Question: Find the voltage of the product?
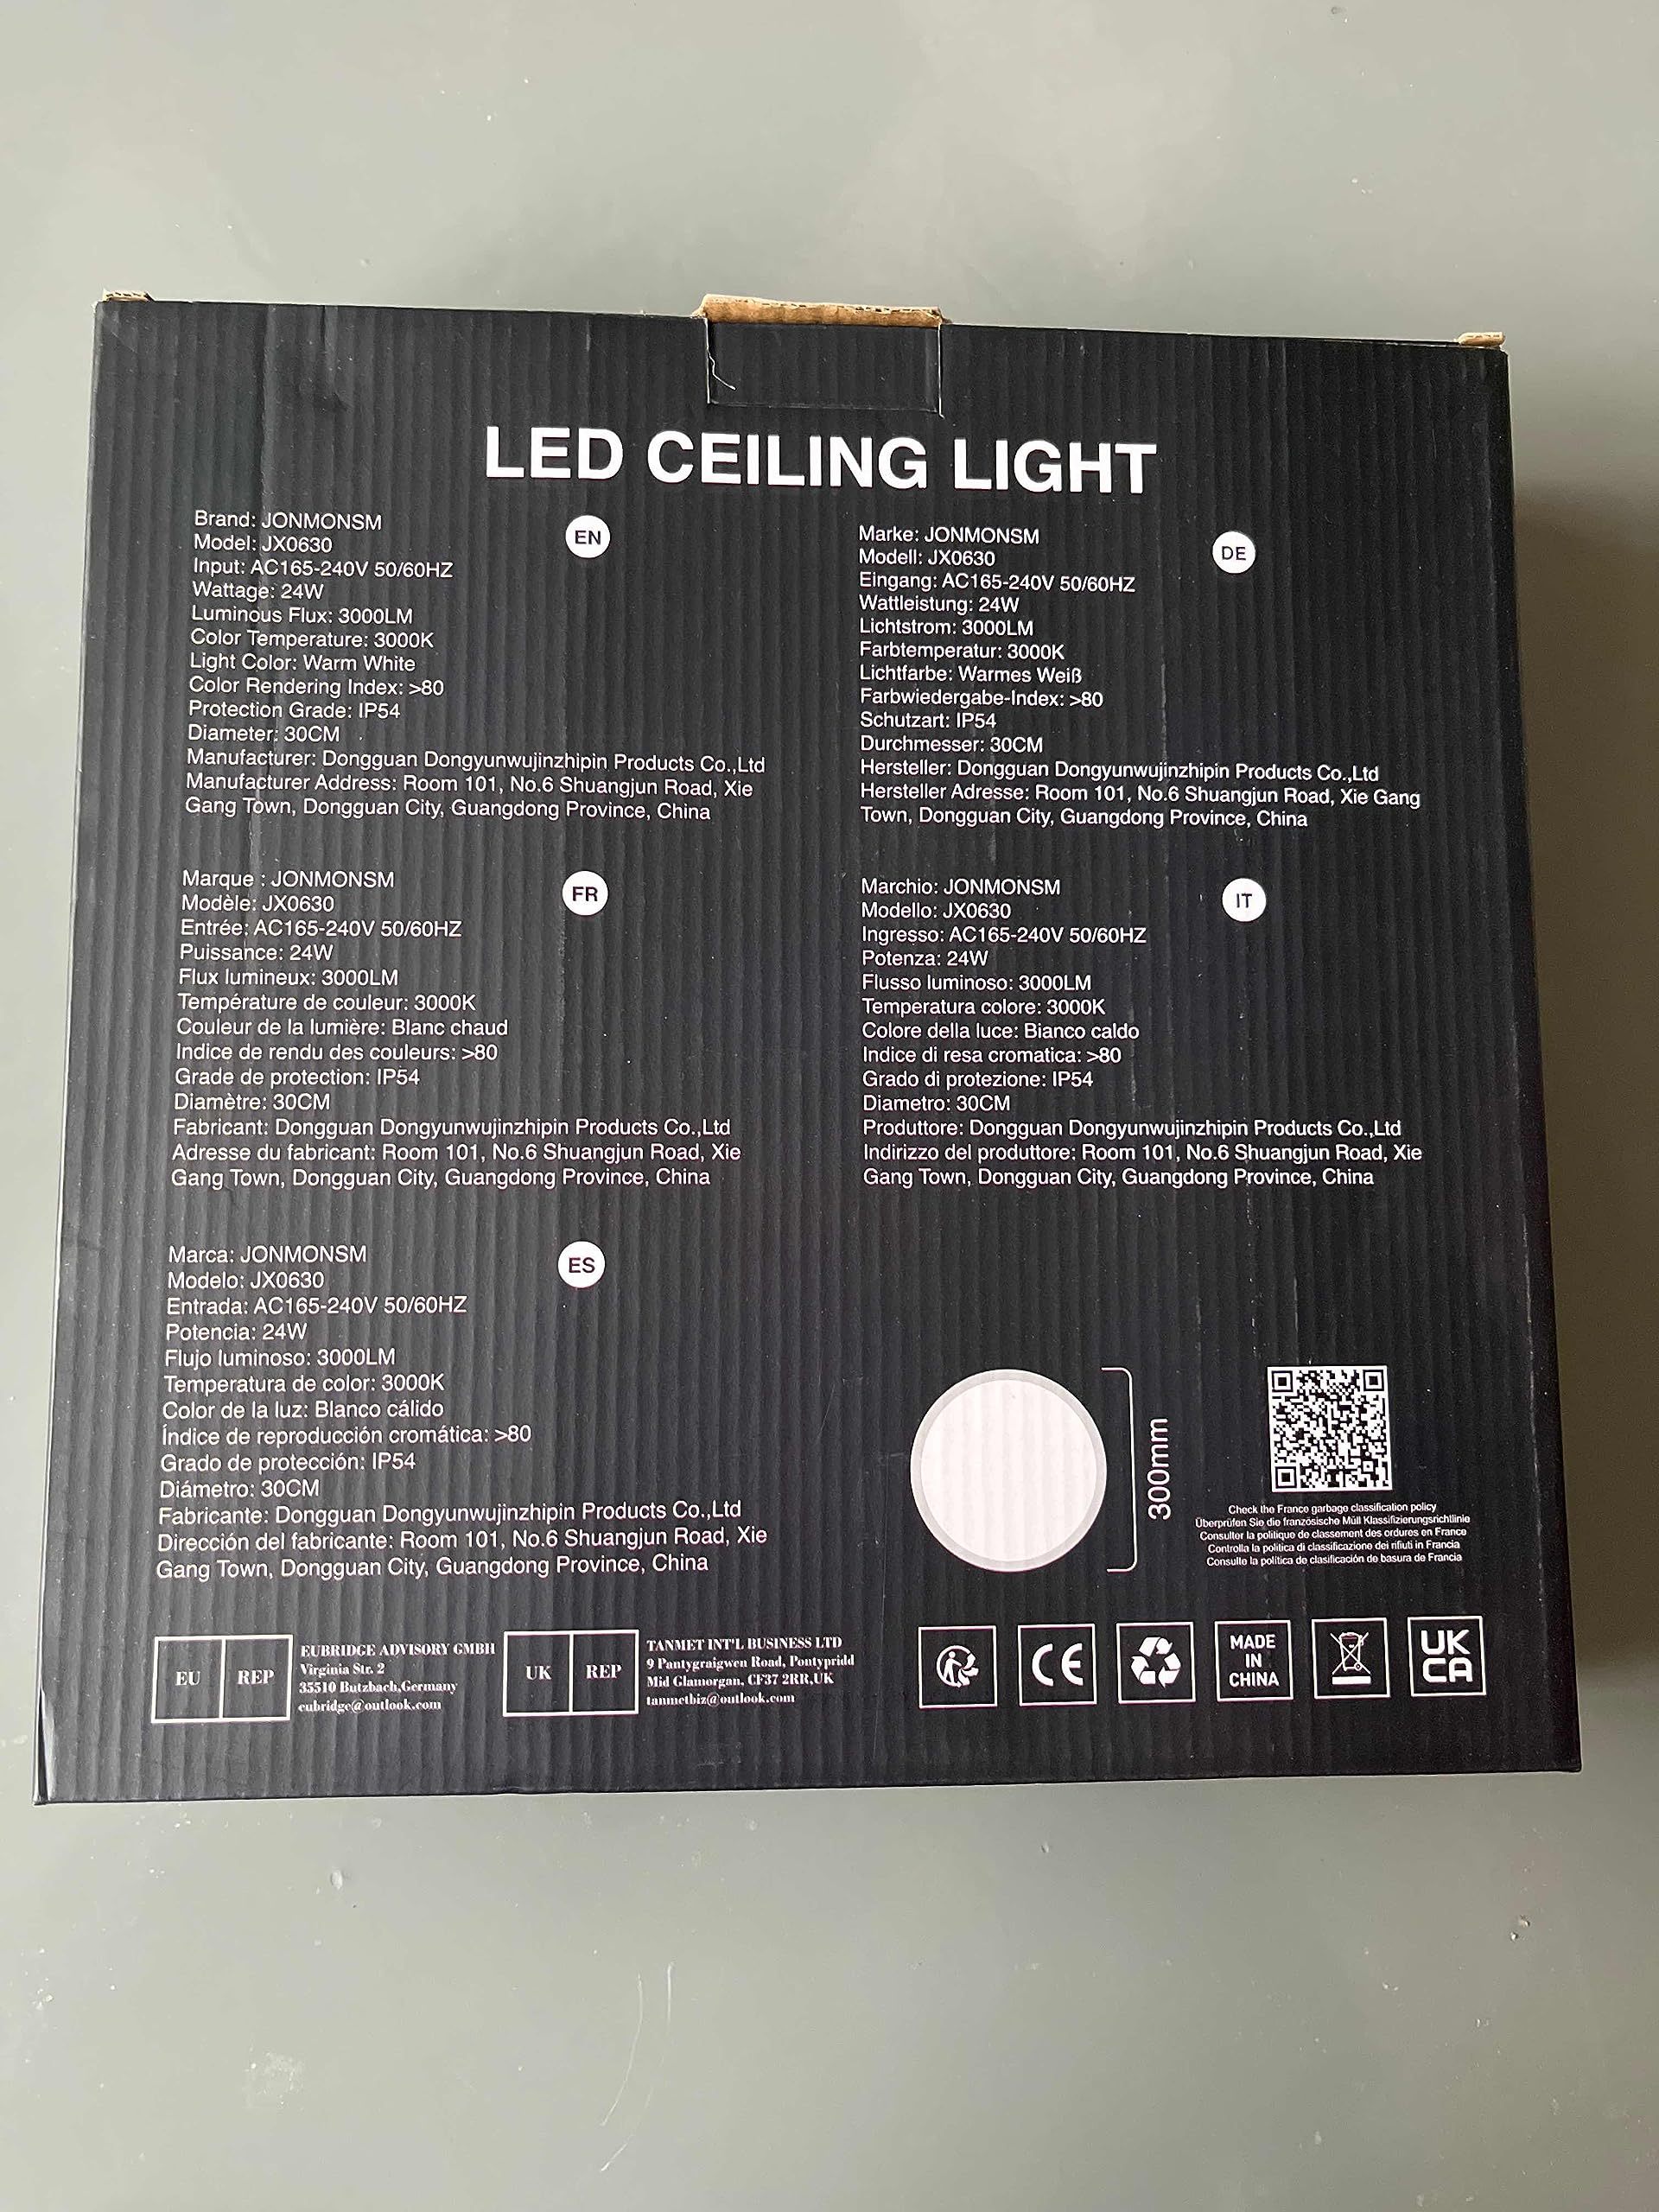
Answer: [165.0, 240.0] volt